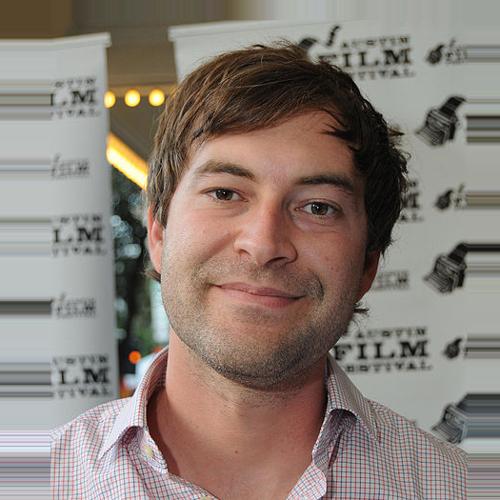
Age: 34